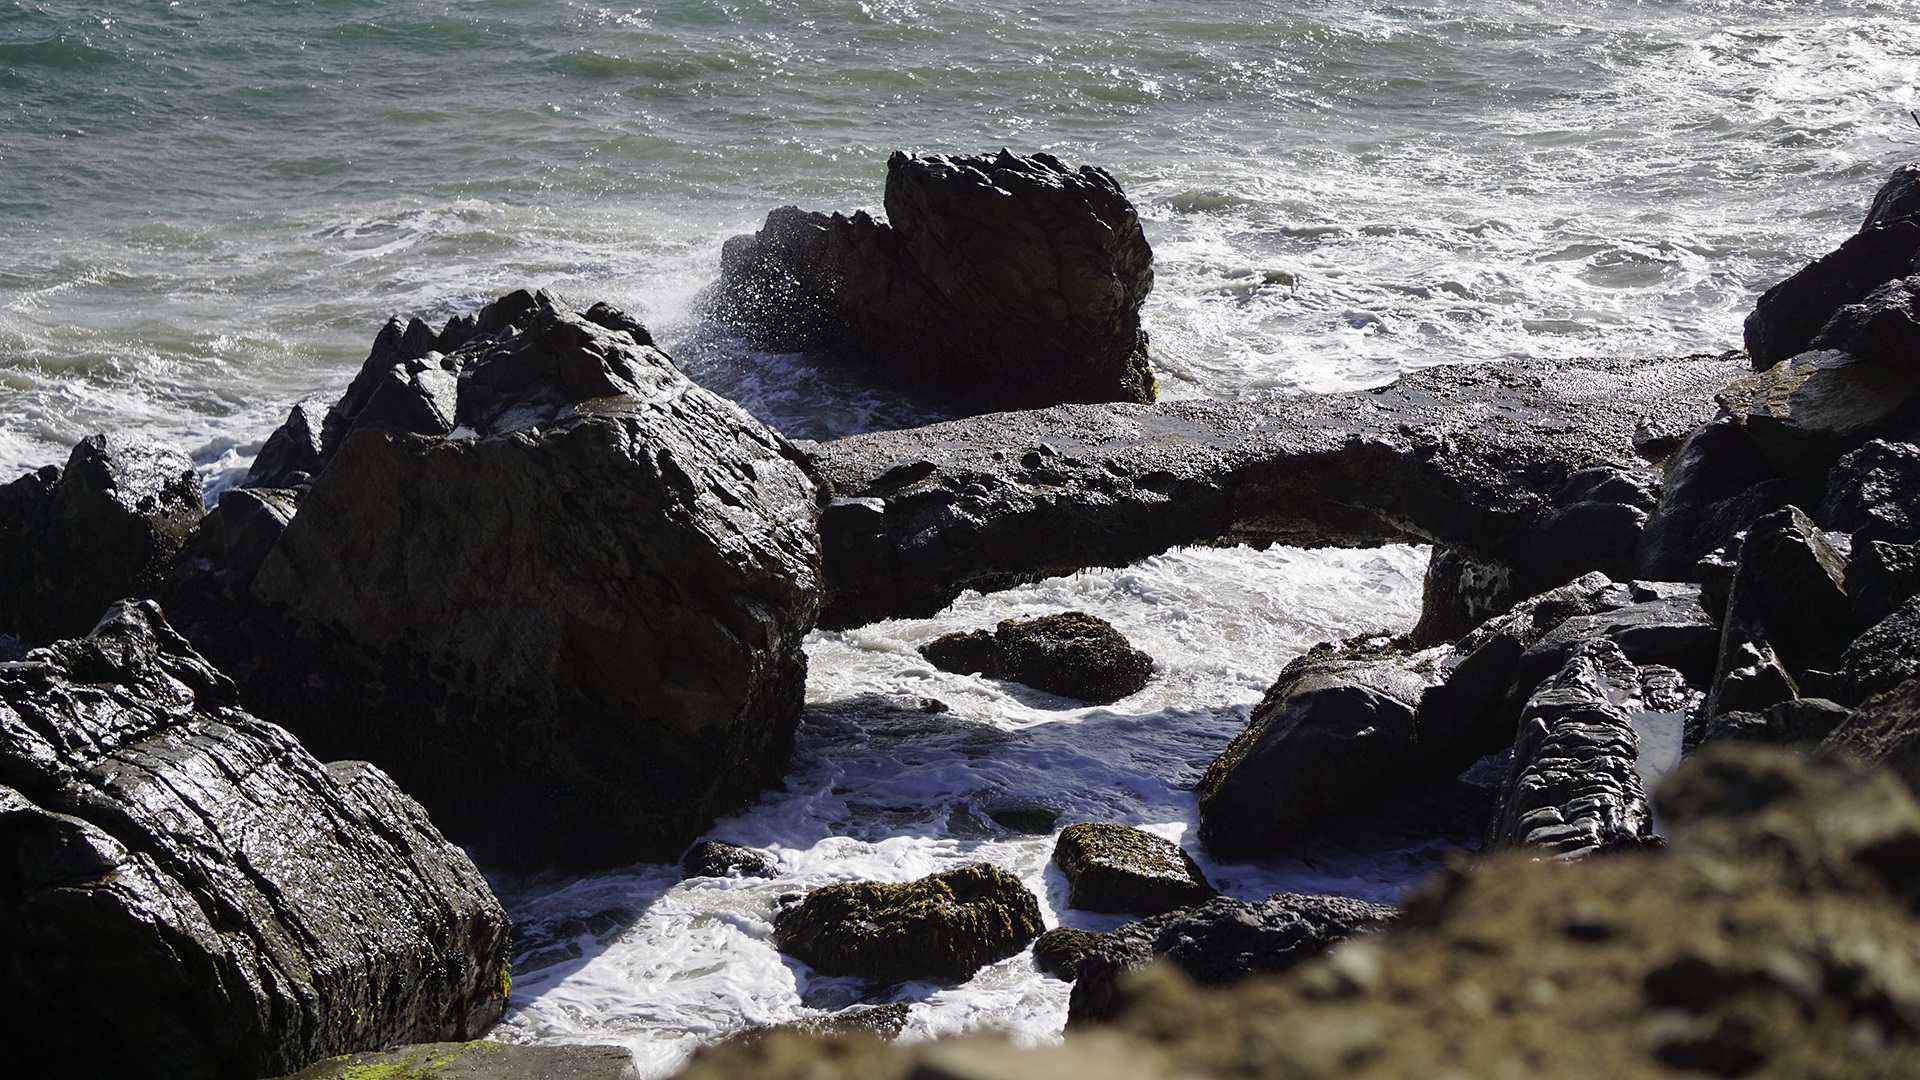
beach, landscape, sea, coast, water, nature, outdoor, rock, ocean, sun, shore, wave, river, travel, coastline, cliff, seaside, surf, scenic, natural, seascape, scenery, rapid, blue, terrain, material, body of water, pacific, wind wave